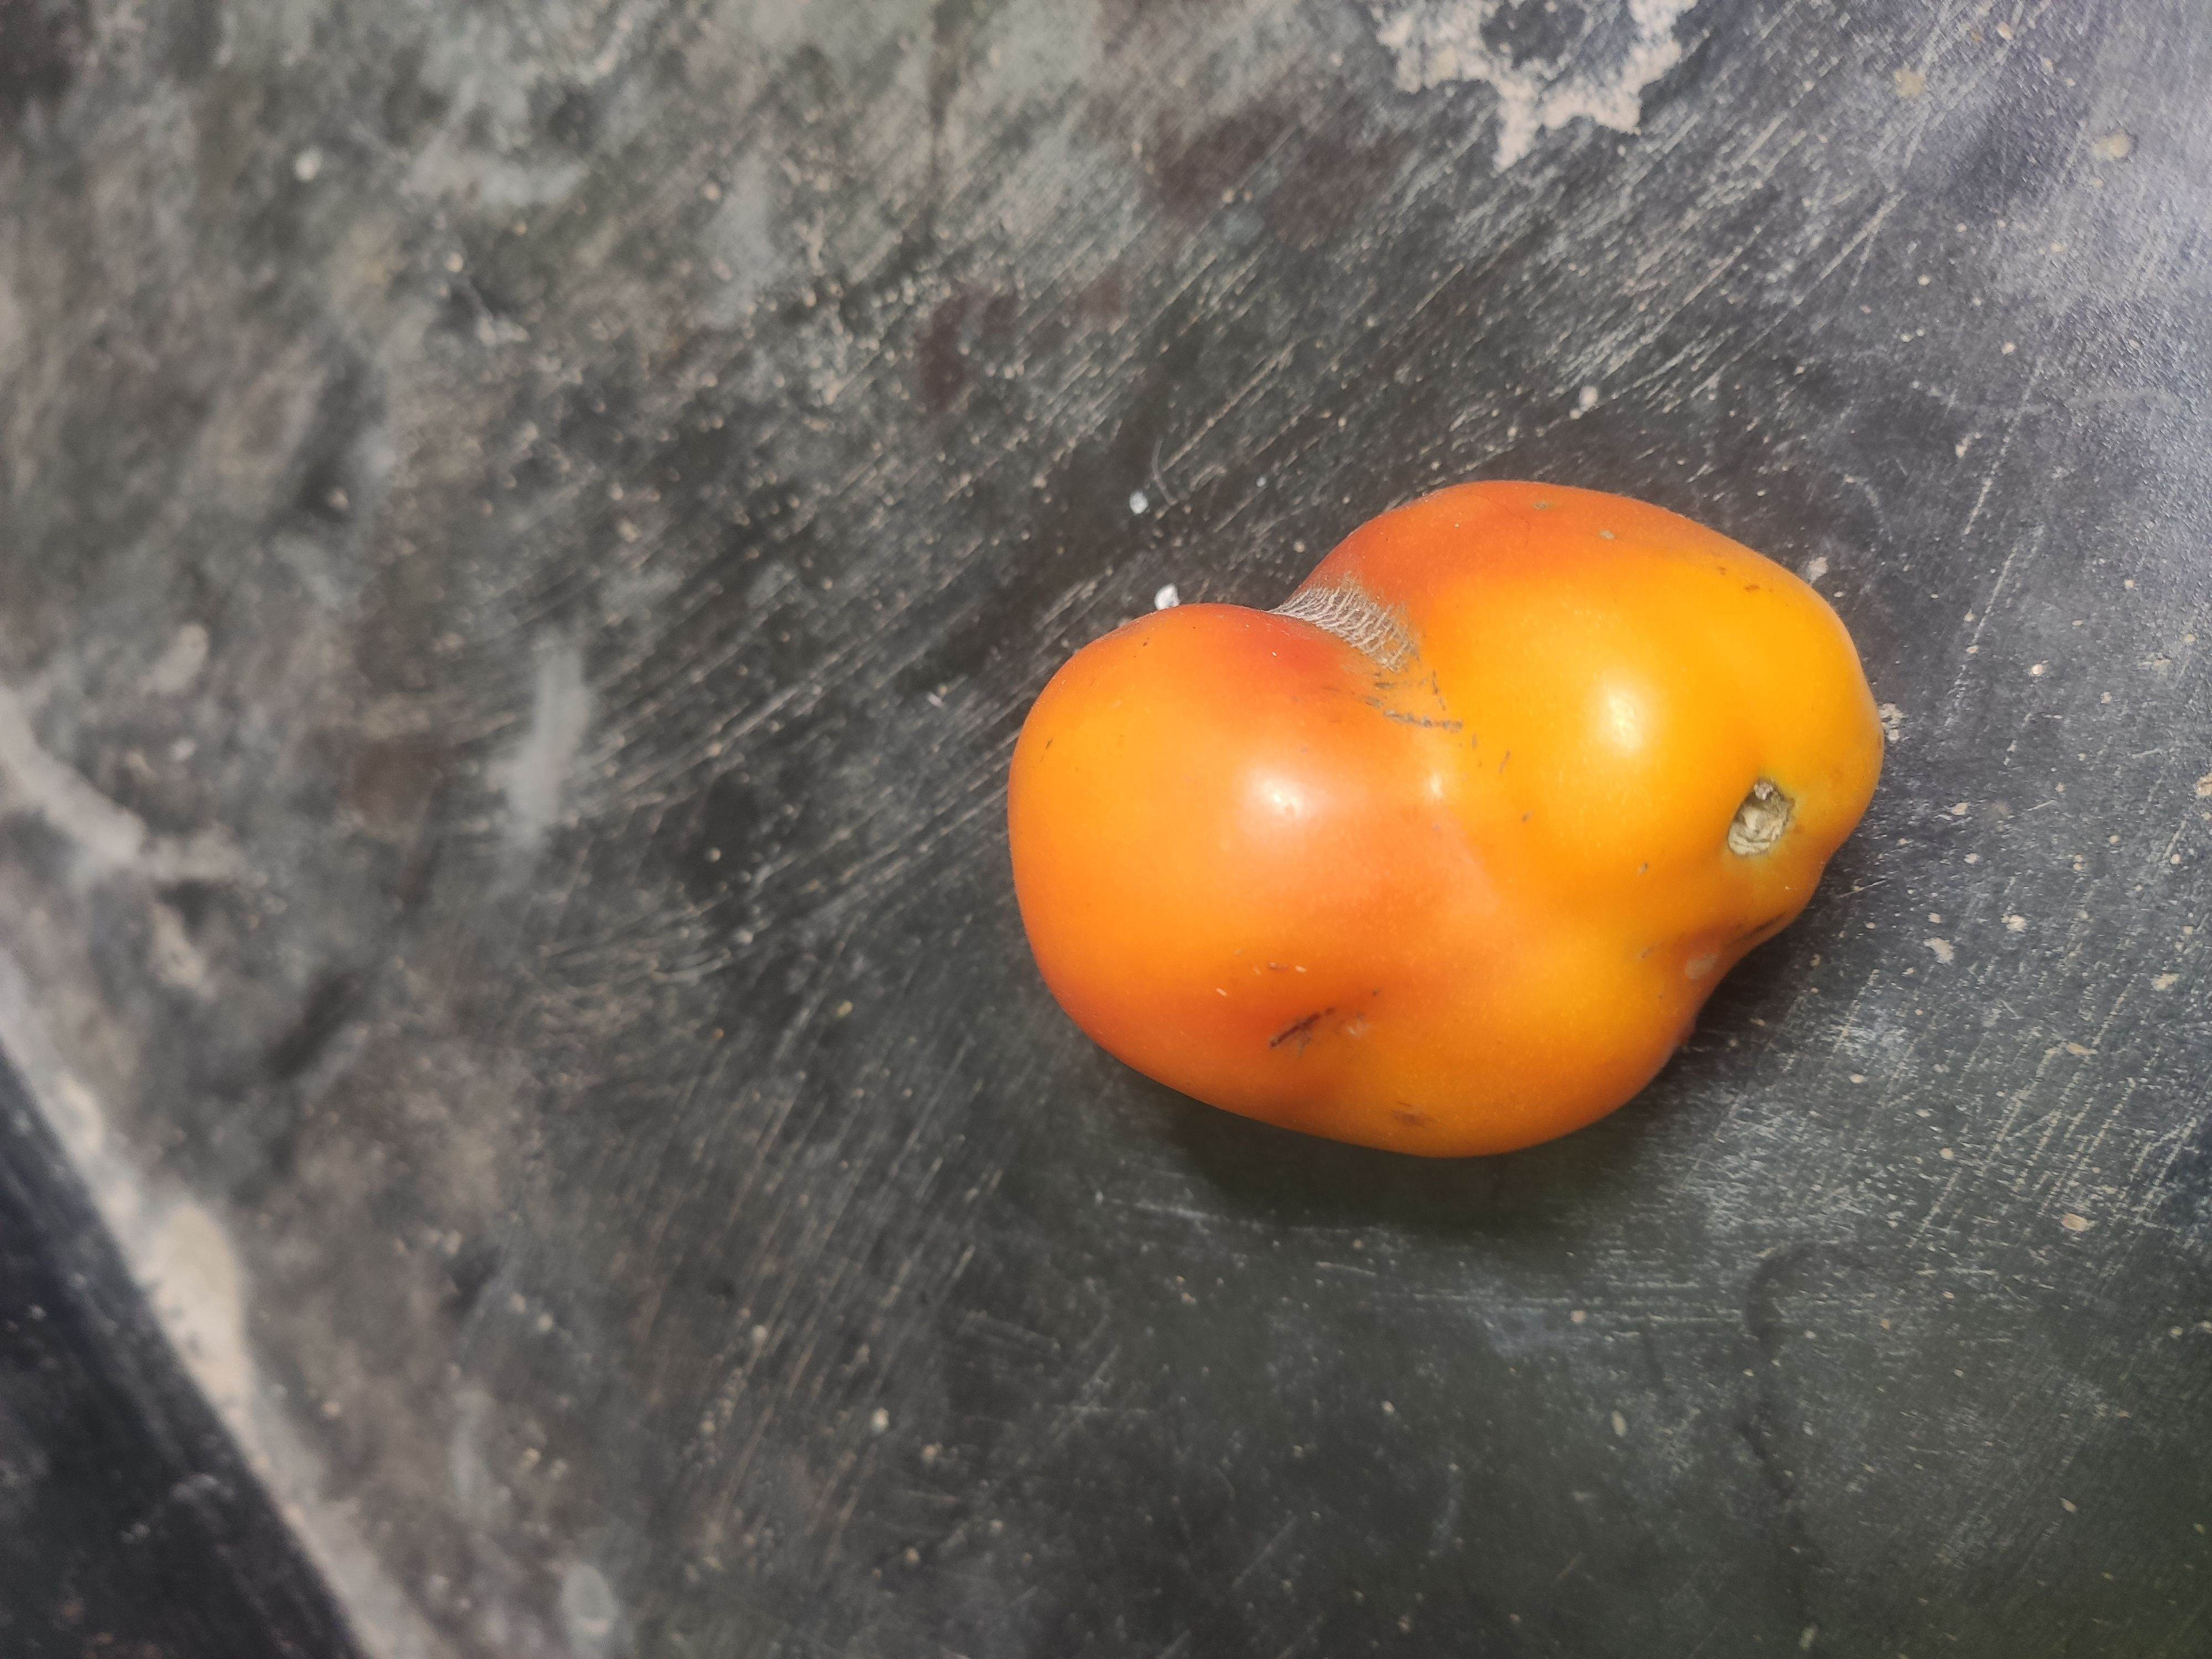
Fruit: tomatoes
Grade: 2nd-grade